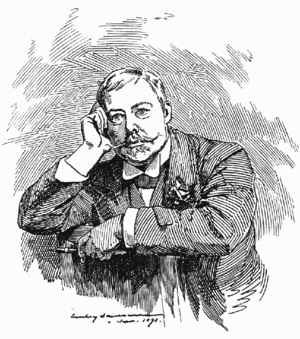
Edward Linley Sambourne est un caricaturiste et illustrateur anglais. Il est célèbre pour sa contribution au magazine satirique Punch pendant près de quarante ans.